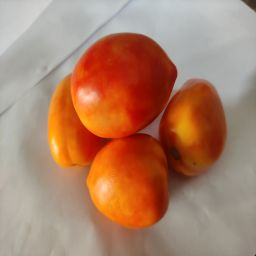
Crop: Tomato
Quality: Ripe